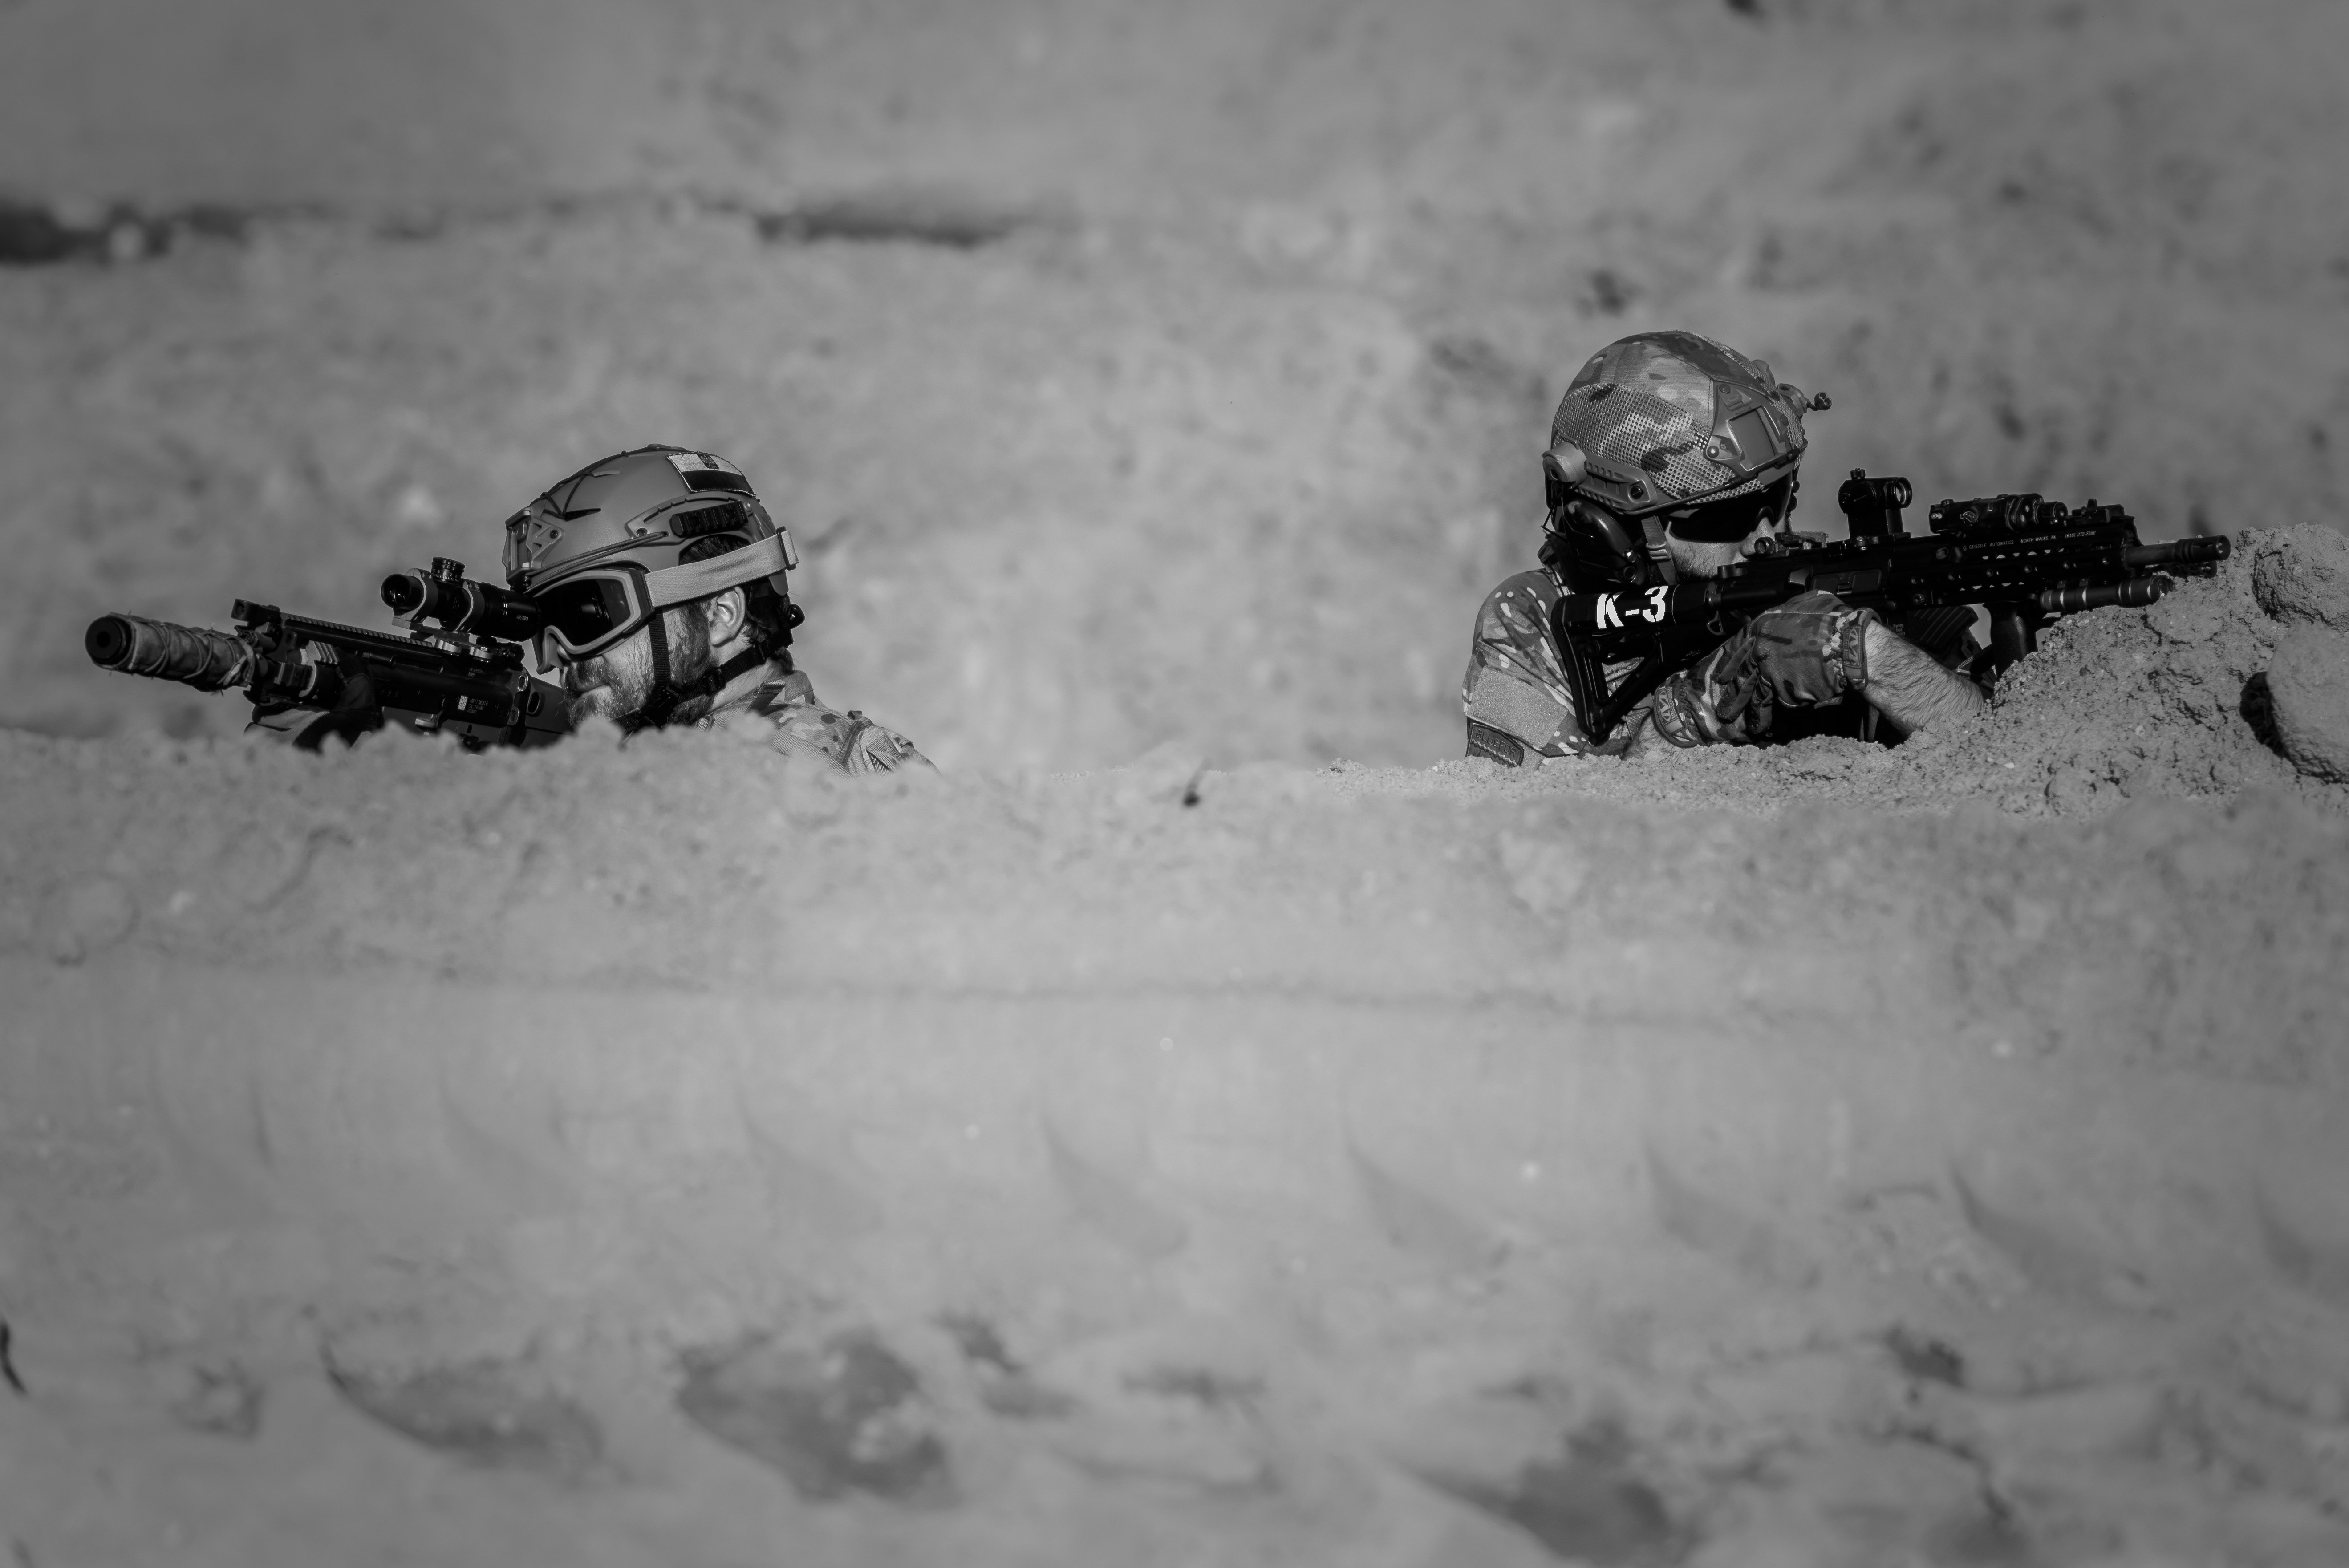
man, nature, outdoor, sand, person, snow, winter, black and white, group, people, white, sport, desert, adventure, backpack, smoke, young, soldier, action, weather, freedom, black, monochrome, extreme, lifestyle, activity, war, team, footwear, guns, blizzard, active, freezing, gunshow, monochrome photography, adventure travel, asg, geological phenomenon, winter storm